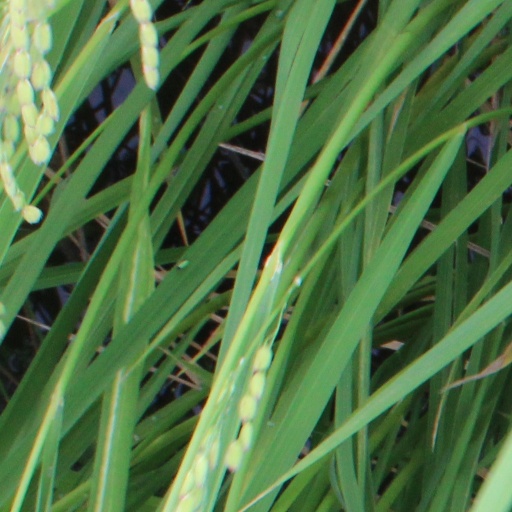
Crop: rice